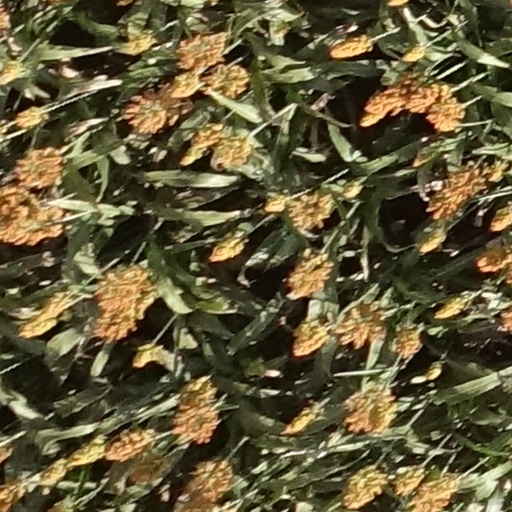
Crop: sorghum